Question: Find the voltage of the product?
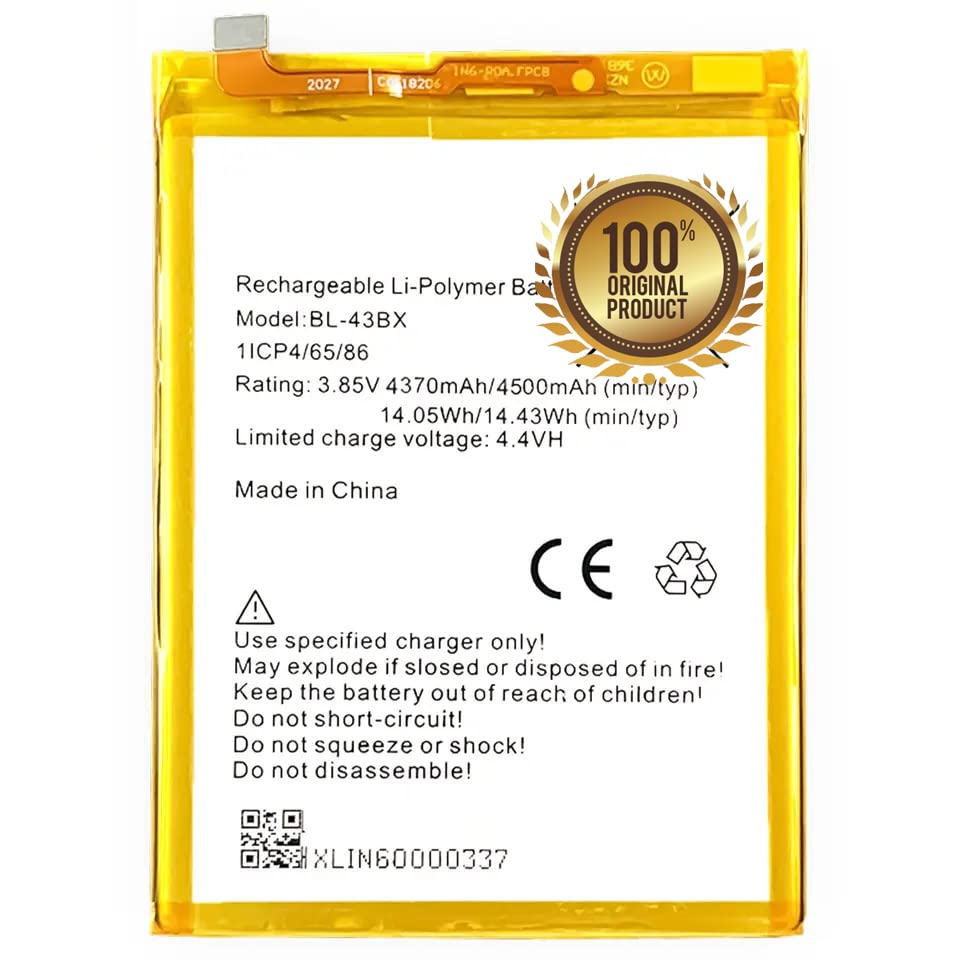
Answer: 3.85 volt